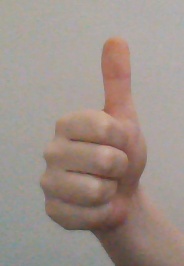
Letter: aleff